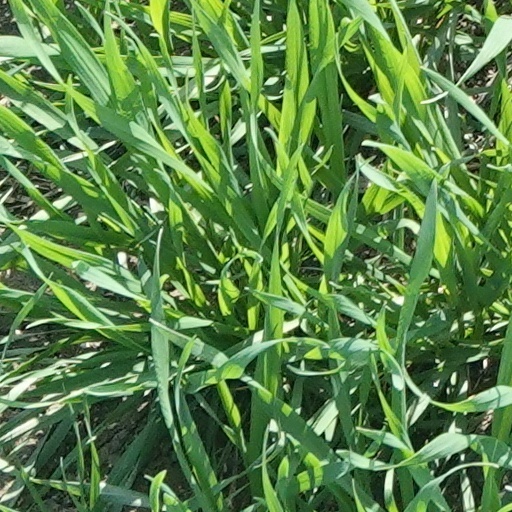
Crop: wheat